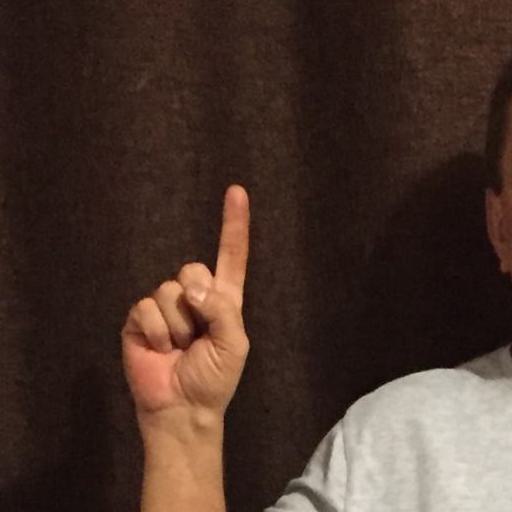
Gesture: one